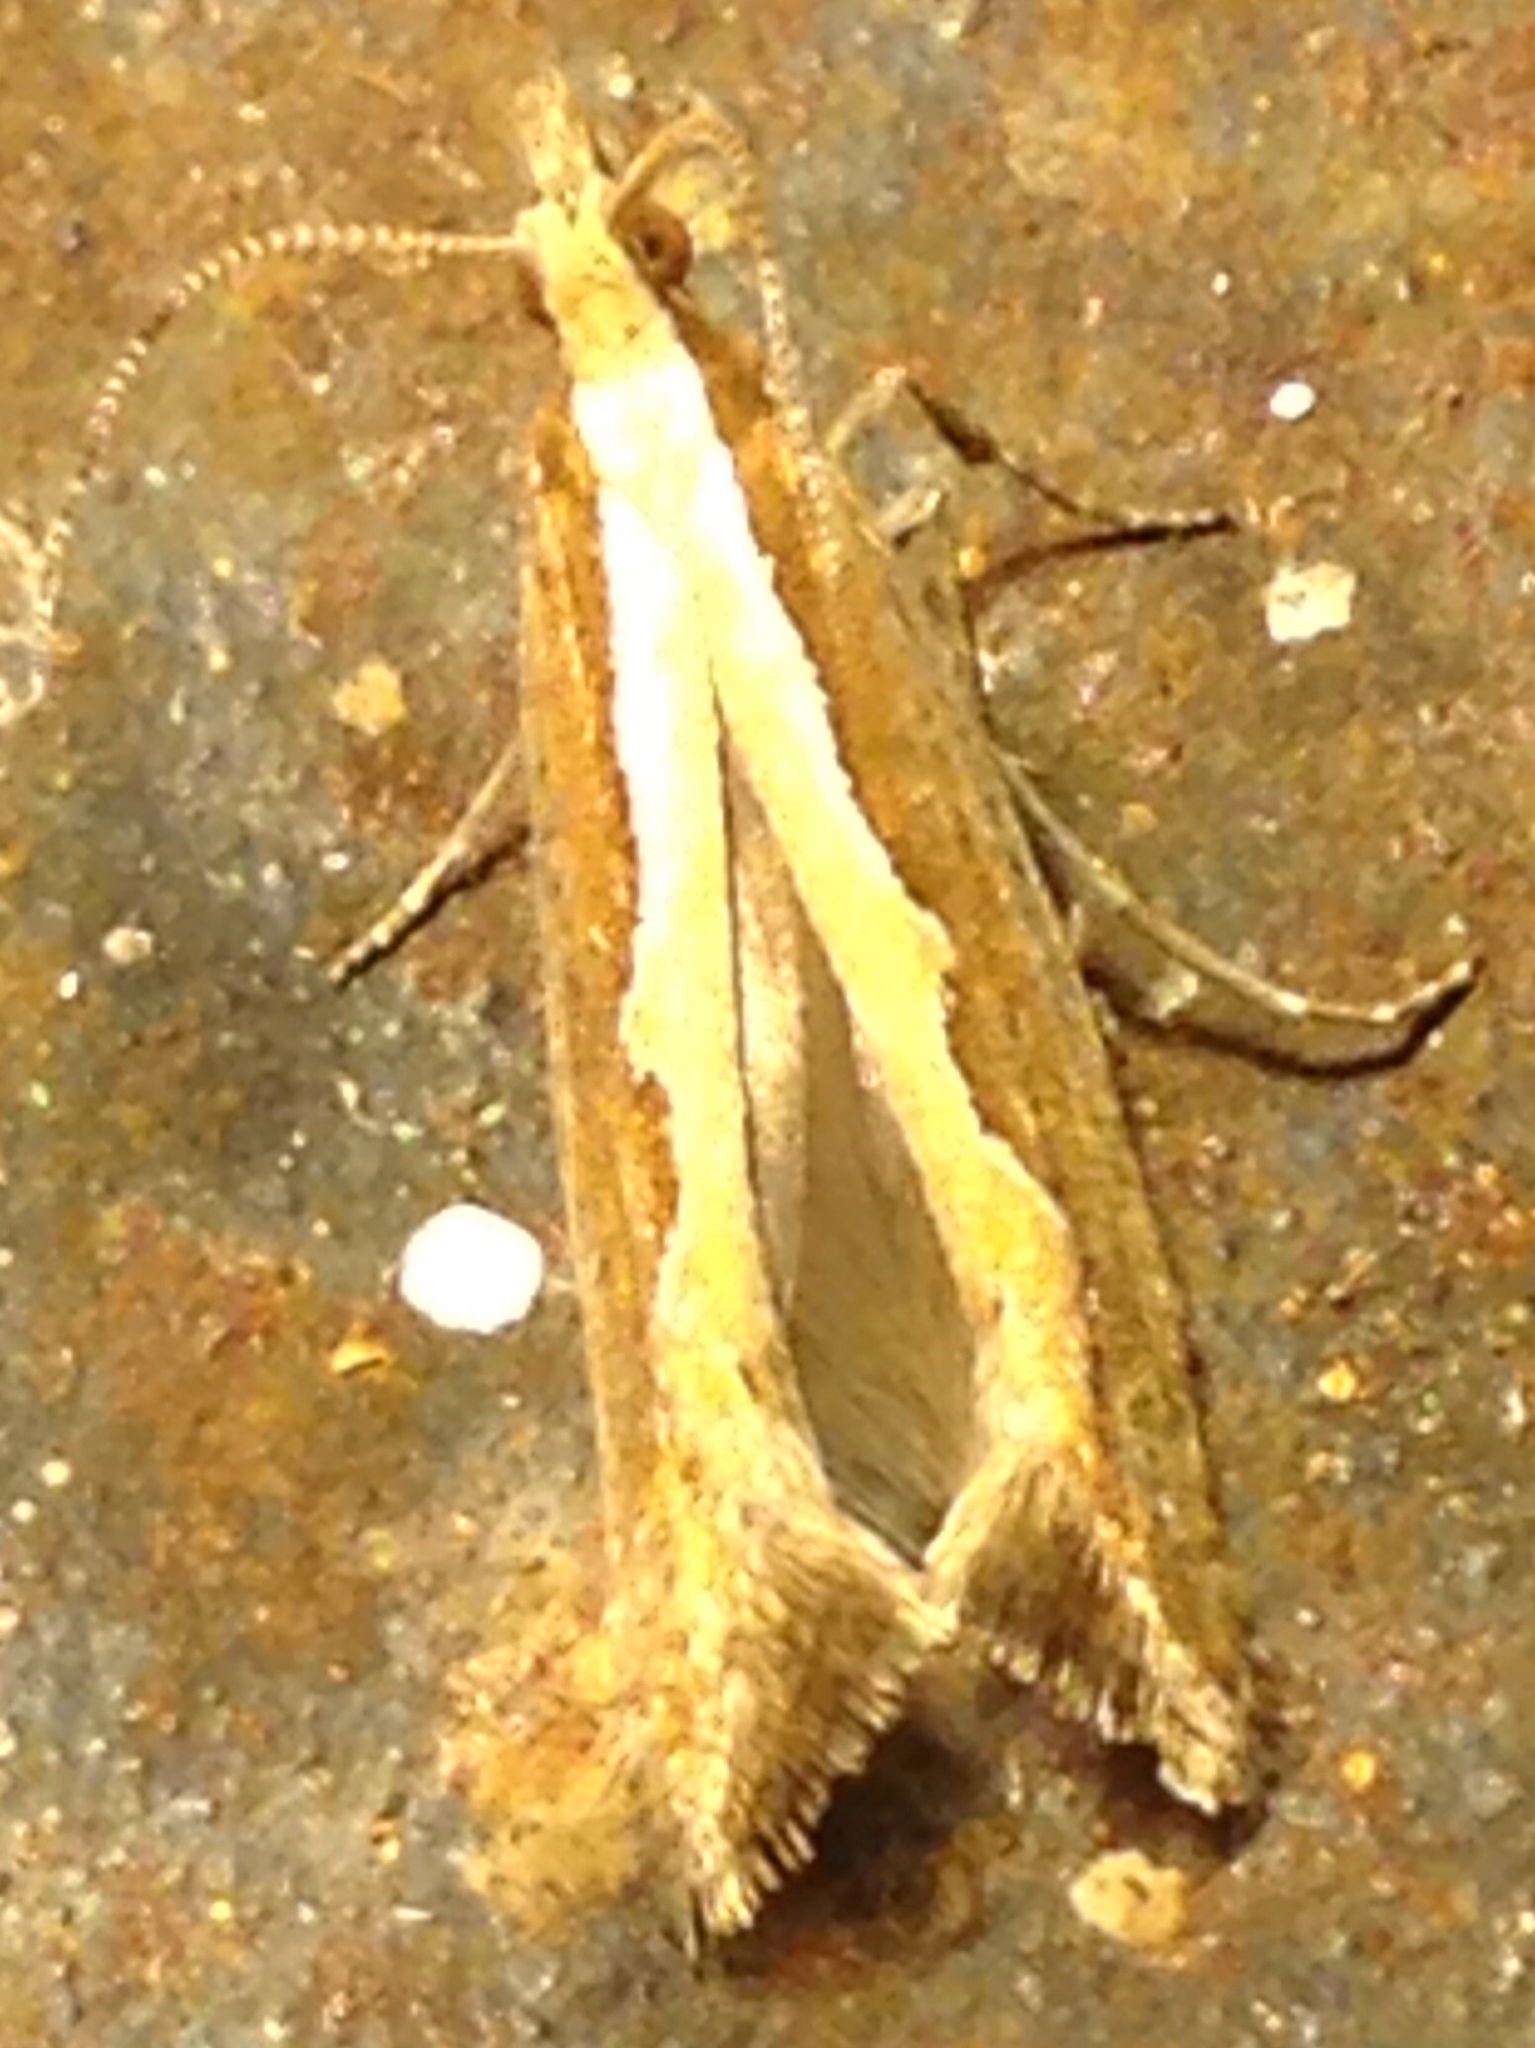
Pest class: diamondback_moth